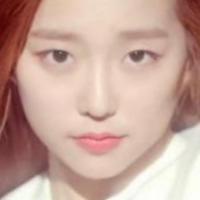
Age group: age 11-20